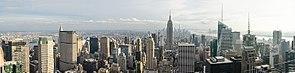
Manhattan est l'un des cinq arrondissements de New York, les quatre autres étant le Bronx, Queens, Brooklyn et Staten Island. Il correspond en majeure partie à l'île de Manhattan, d'une superficie de 58,8 km², entourée par le fleuve Hudson à l'ouest, l'Upper New York Bay au sud, l'East River à l'est et la Harlem River au nord.